List of mammals of Mali

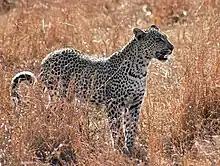
African leopard

There are over 260 species of carnivorans, the majority of which feed primarily on meat. They have a characteristic skull shape and dentition.